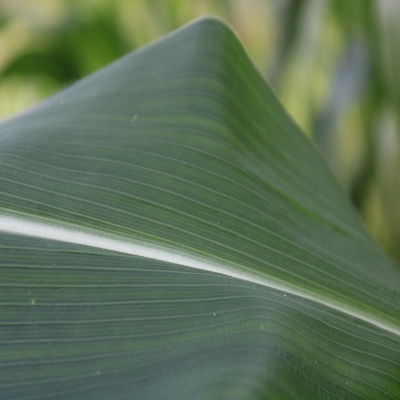
Crop: Maize
Condition: healthy